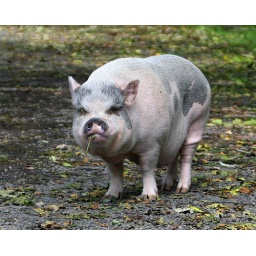
A cute pig in Ross Mill Farm, Pennsylvania